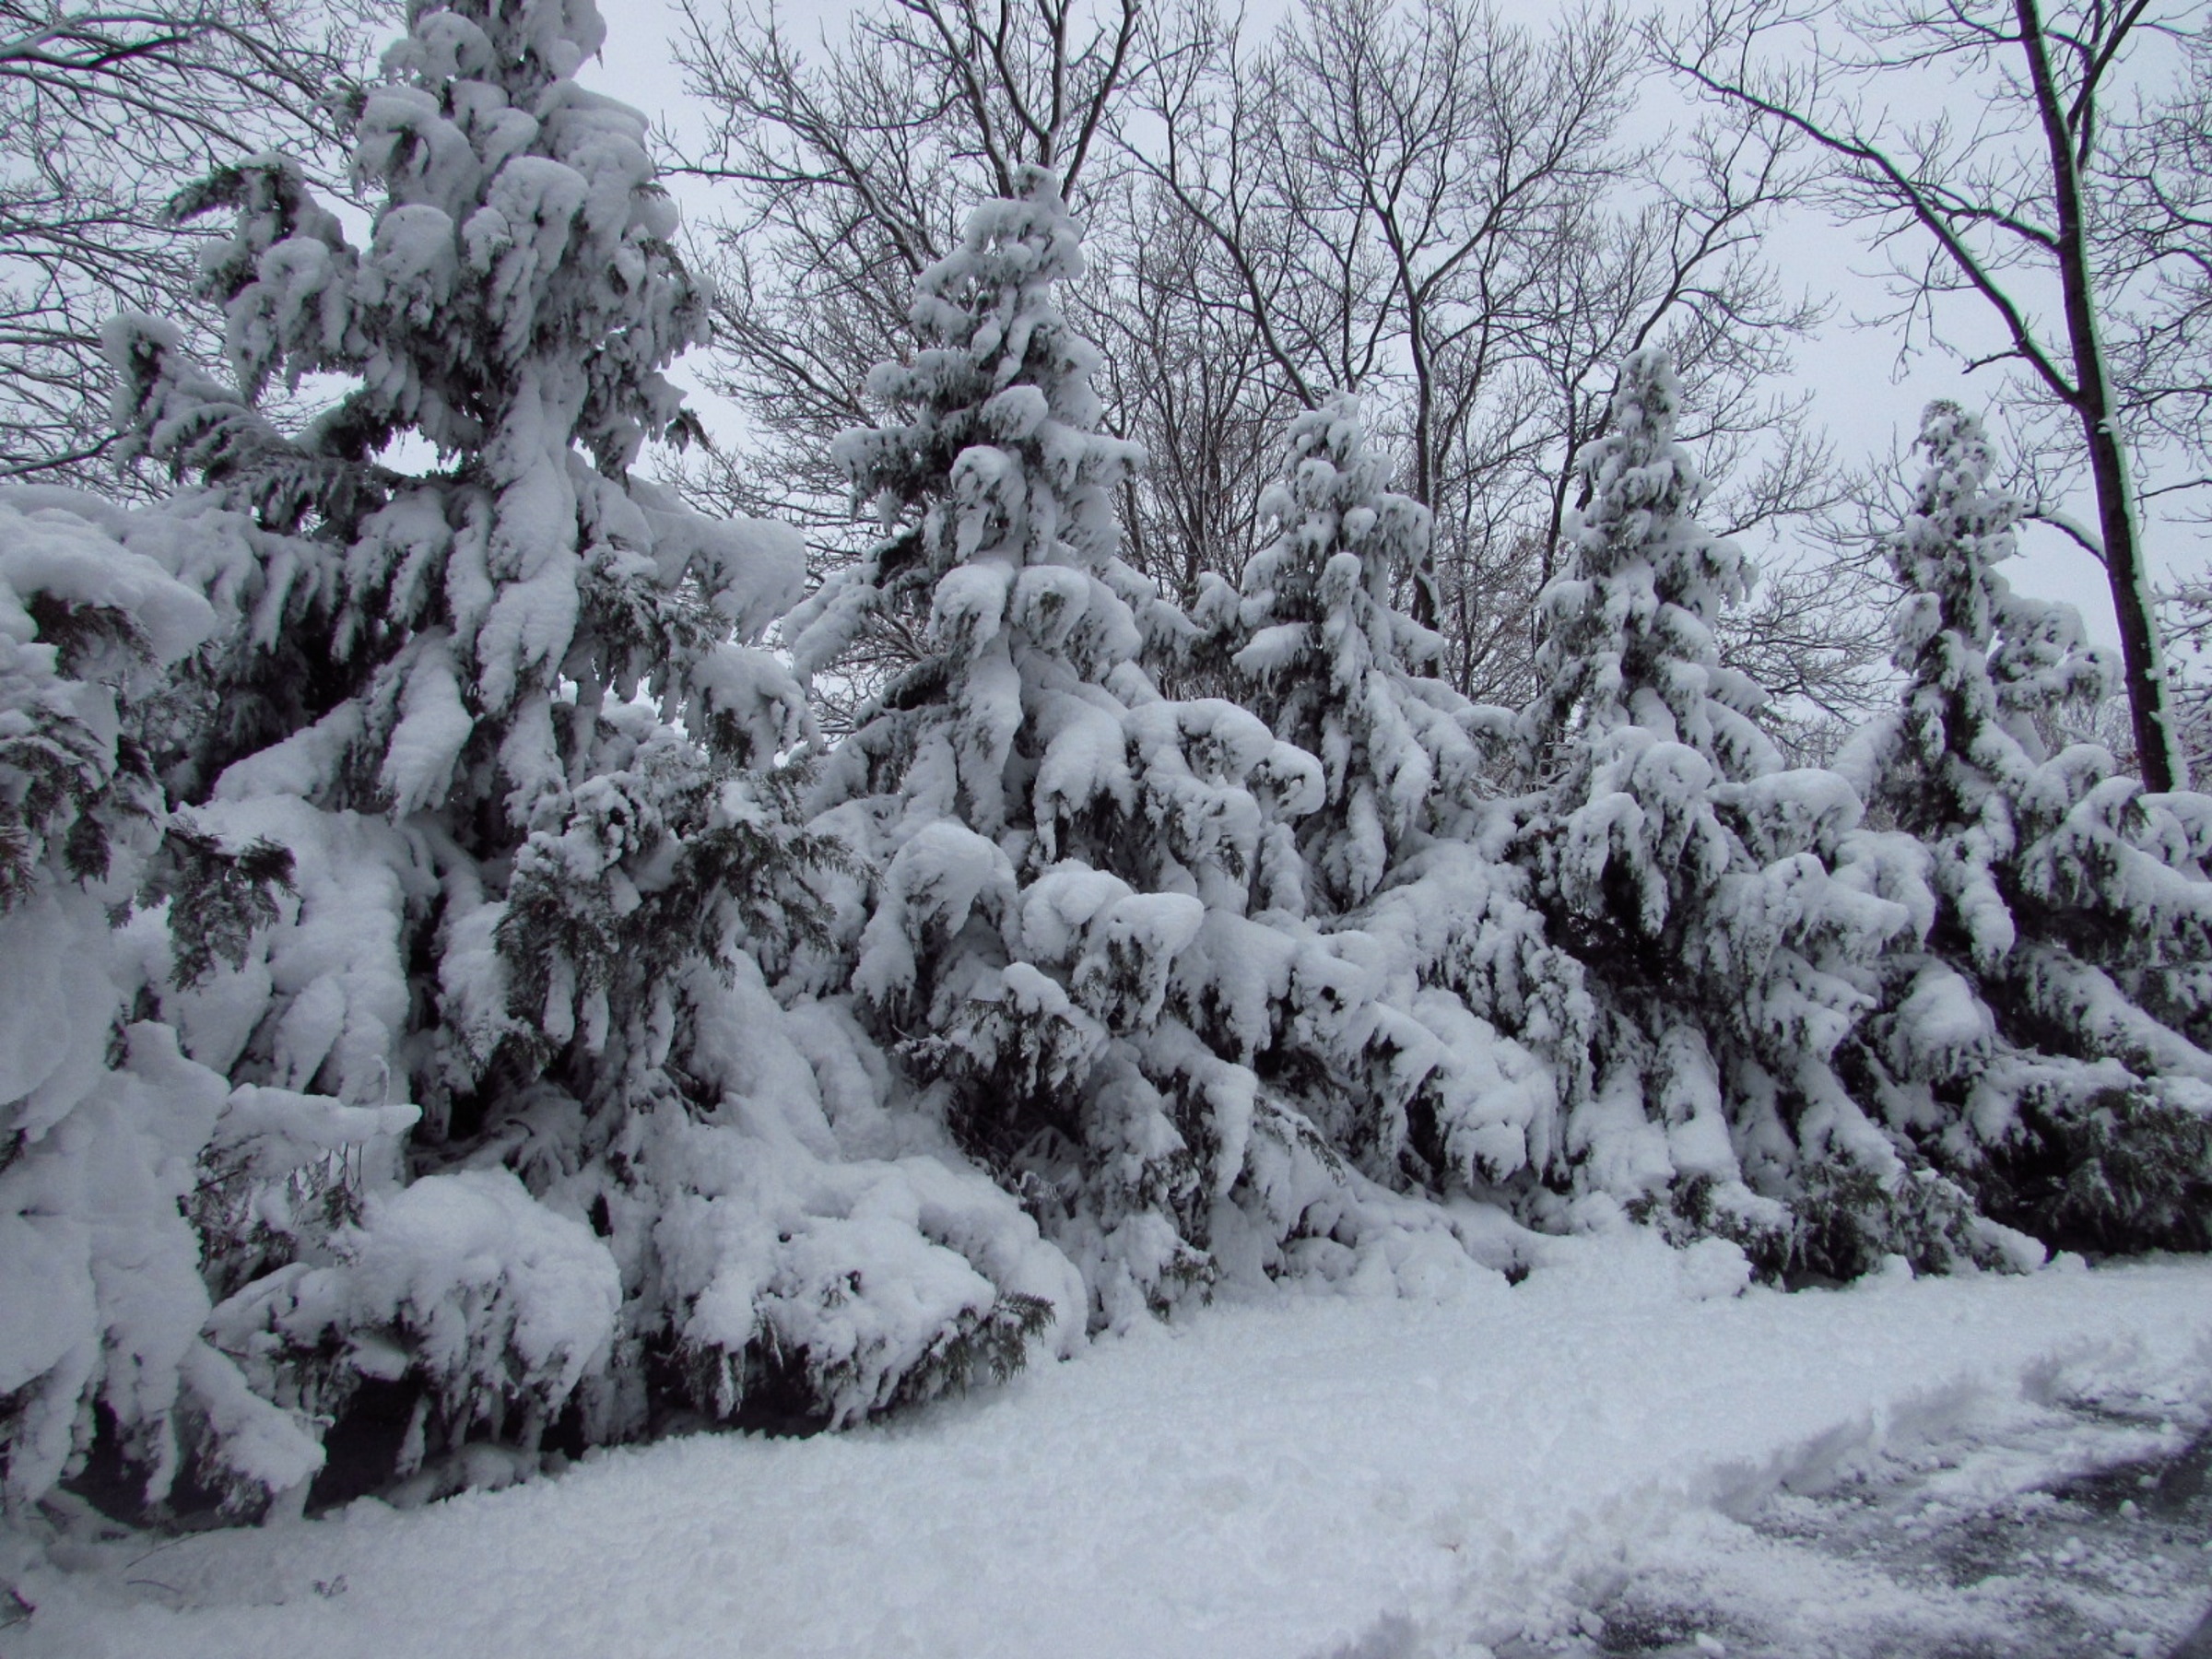
tree, forest, branch, snow, winter, frost, weather, fir, season, spruce, blizzard, freezing, woody plant, geological phenomenon, winter storm